Instrument of Government (1634)

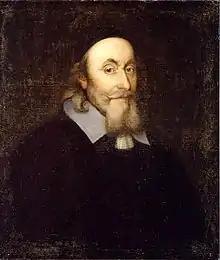
Axel Oxenstierna, Lord High Chancellor of Sweden and architect of the 1634 Instrument of Government.

The Instrument of Government of 1634 was a document describing the form and operation of the Swedish government, retrospectively regarded as the country's first constitution, although it was not intended to function as such. It was composed by the Lord High Chancellor, Axel Oxenstierna, and was adopted by the Riksdag of the Estates (Swedish Parliament) on 29 July 1634. It was rendered void when the Riksdag repudiated it in 1680.